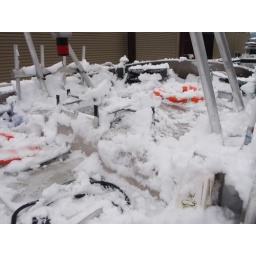
First order of business upon returning home... clear the hundreds of pounds of snow from the roof and sides of the boat.